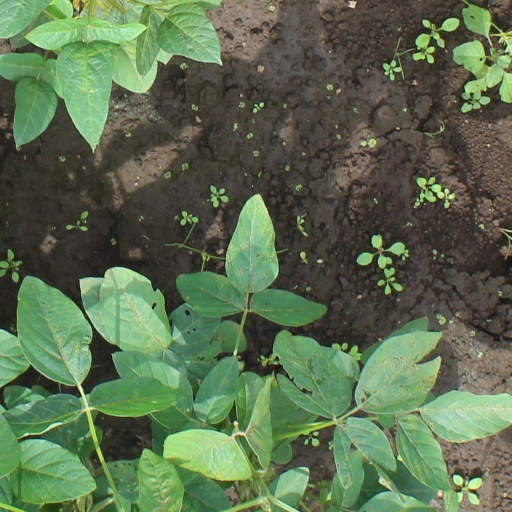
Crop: soybean